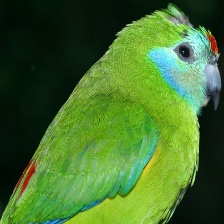
Species: DOUBLE EYED FIG PARROT
Scientific name: CYCLOPSITTA DIOPHTHALMA